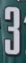
Number: 3